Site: brandenburg
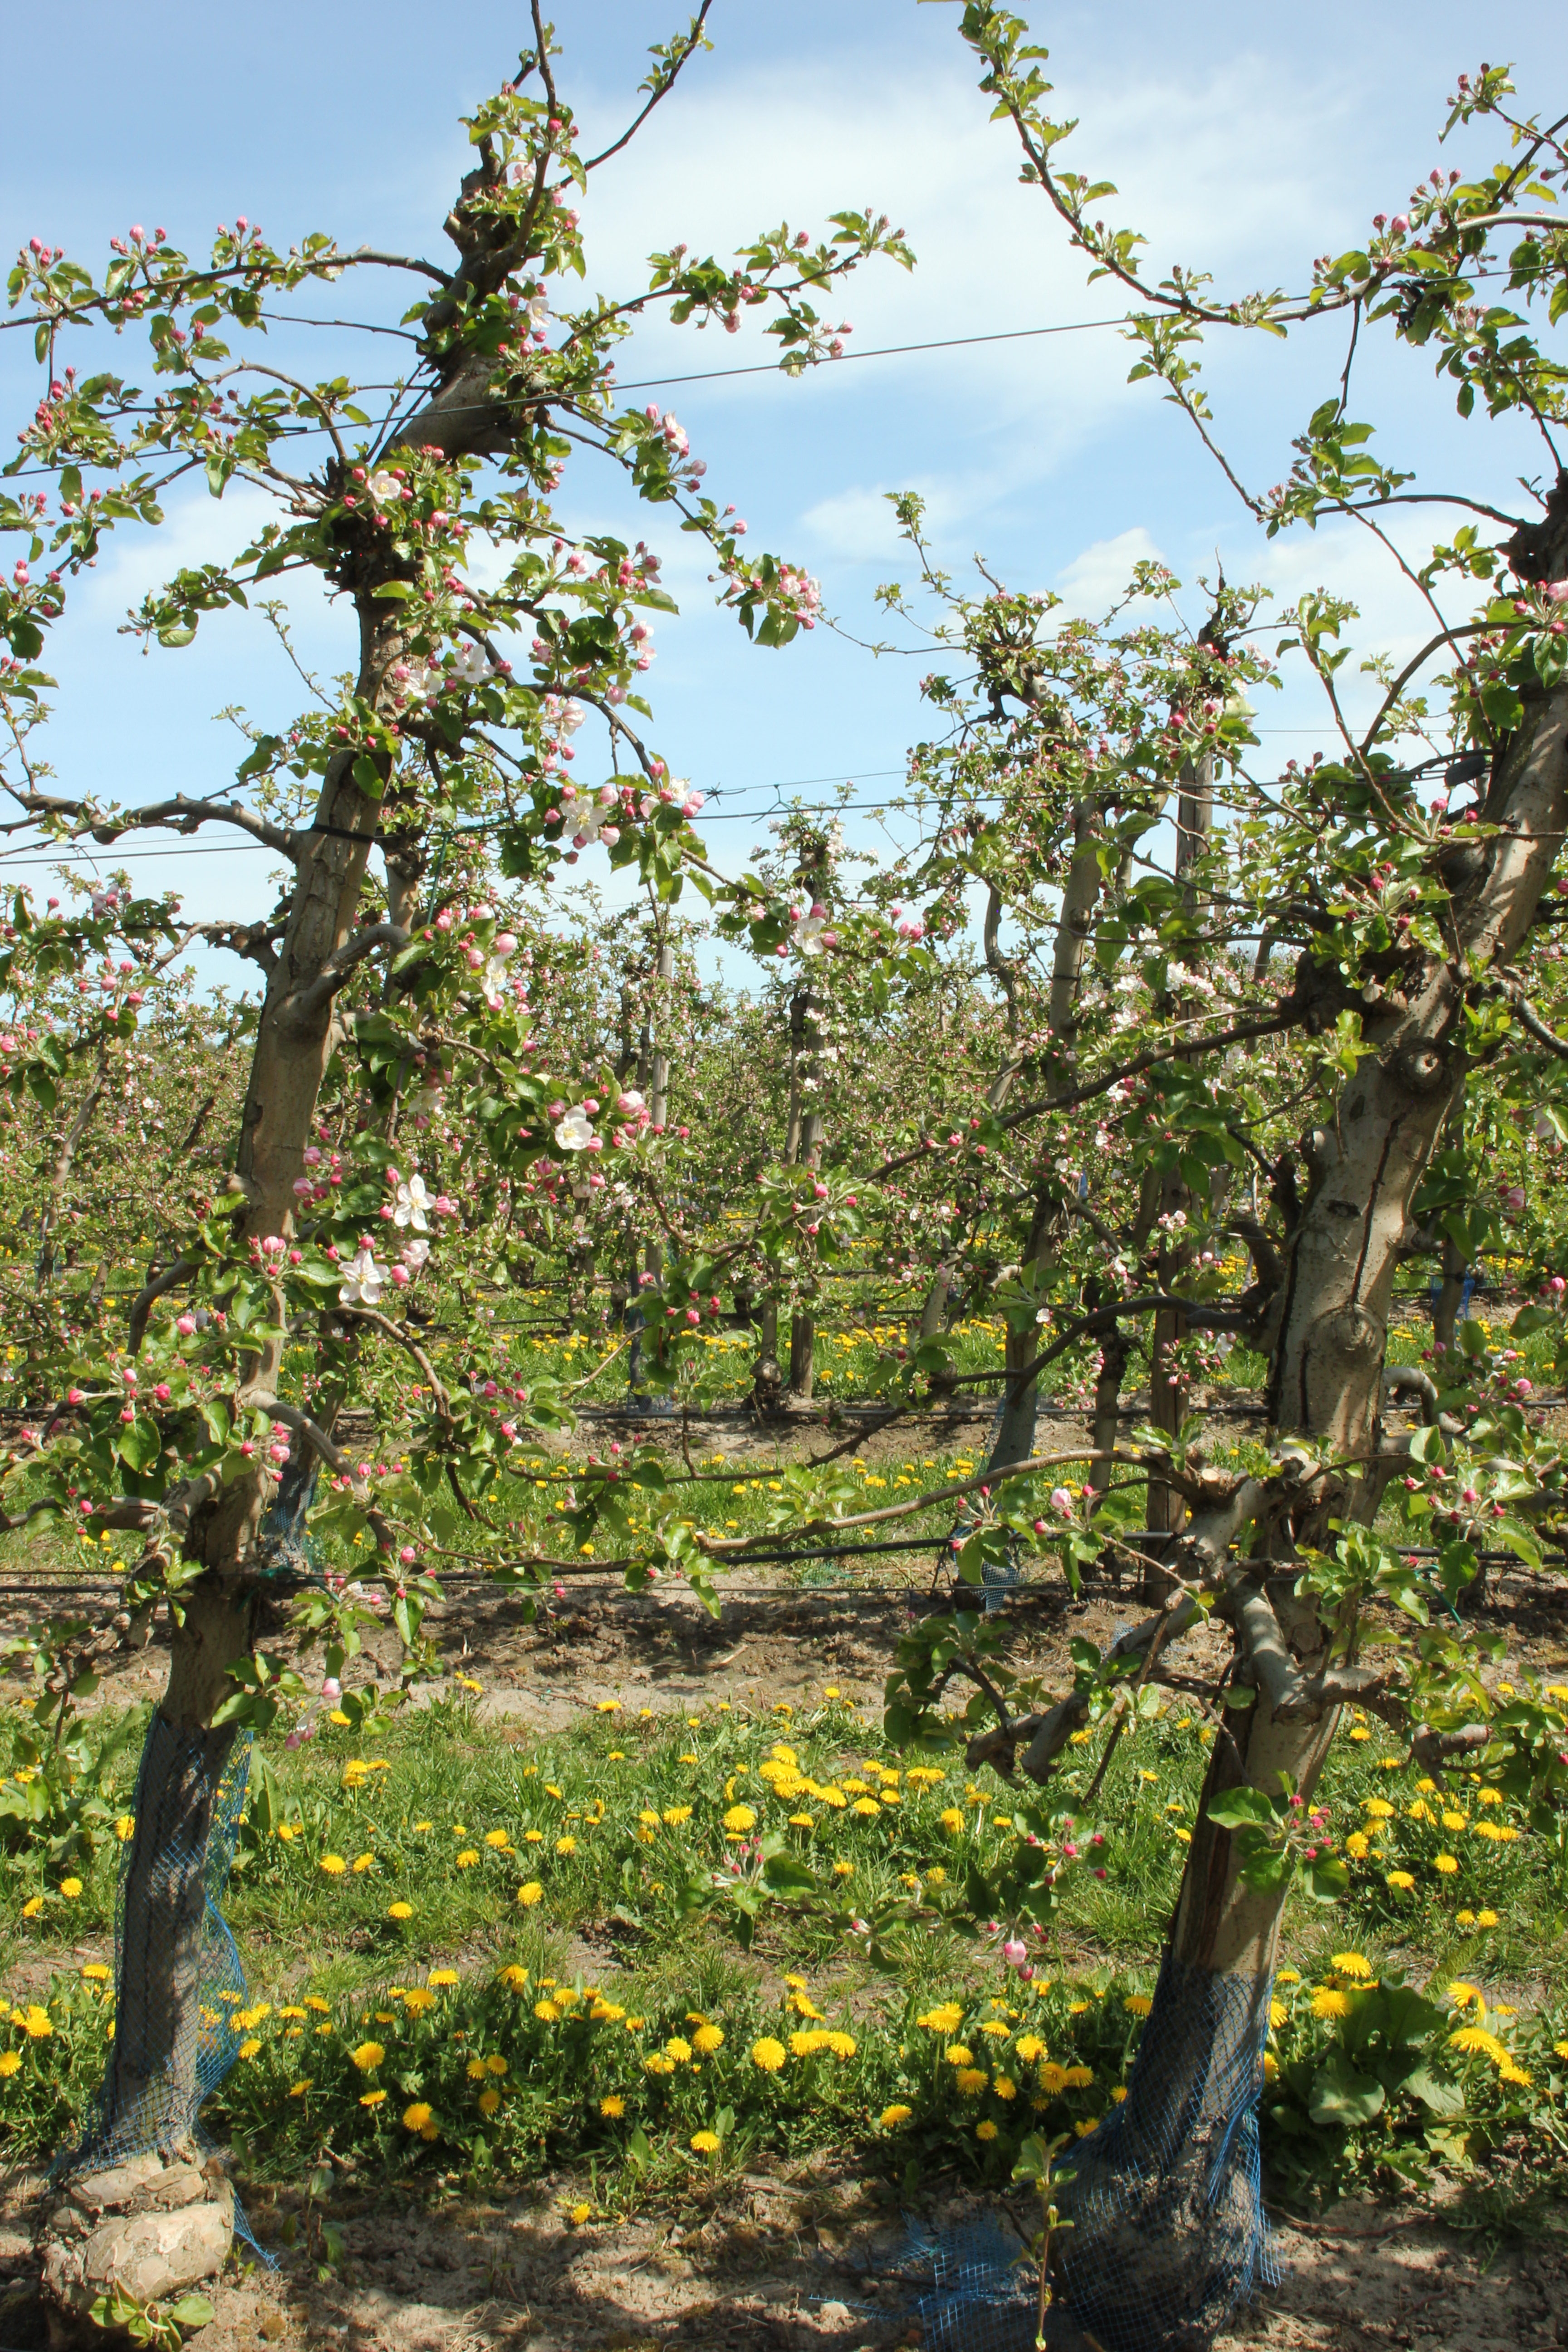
Growth stage (BBCH 57): Inflorescence emergence